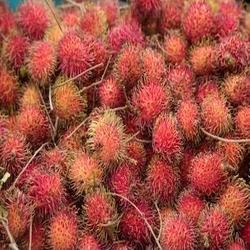
Label: Rambutan